Yagyū Station

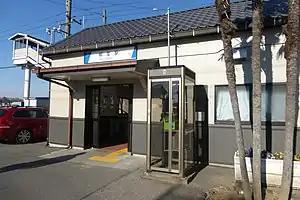
Yagyū Station in February 2015

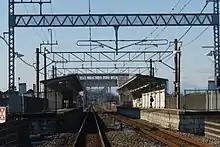
Platforms, 2015

Yagyū Station is served by the Tōbu Nikkō Line, and is from the starting point of the line at .